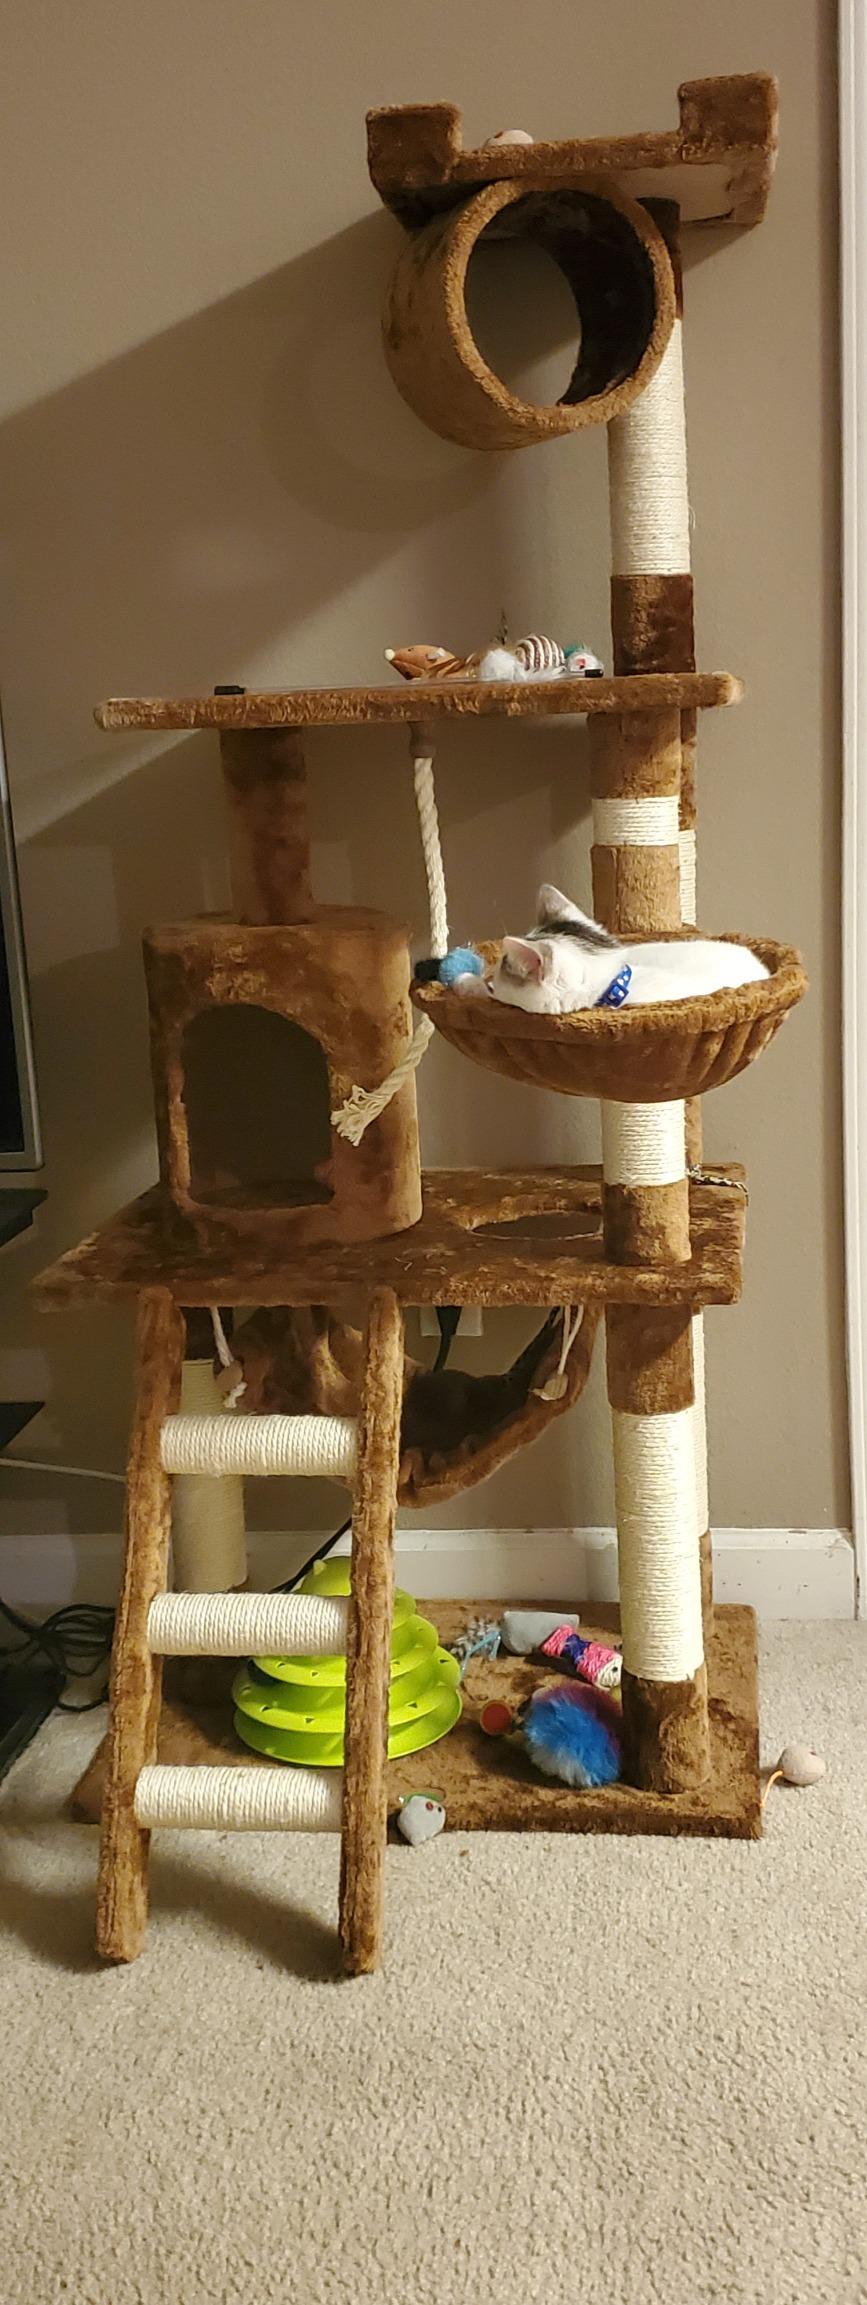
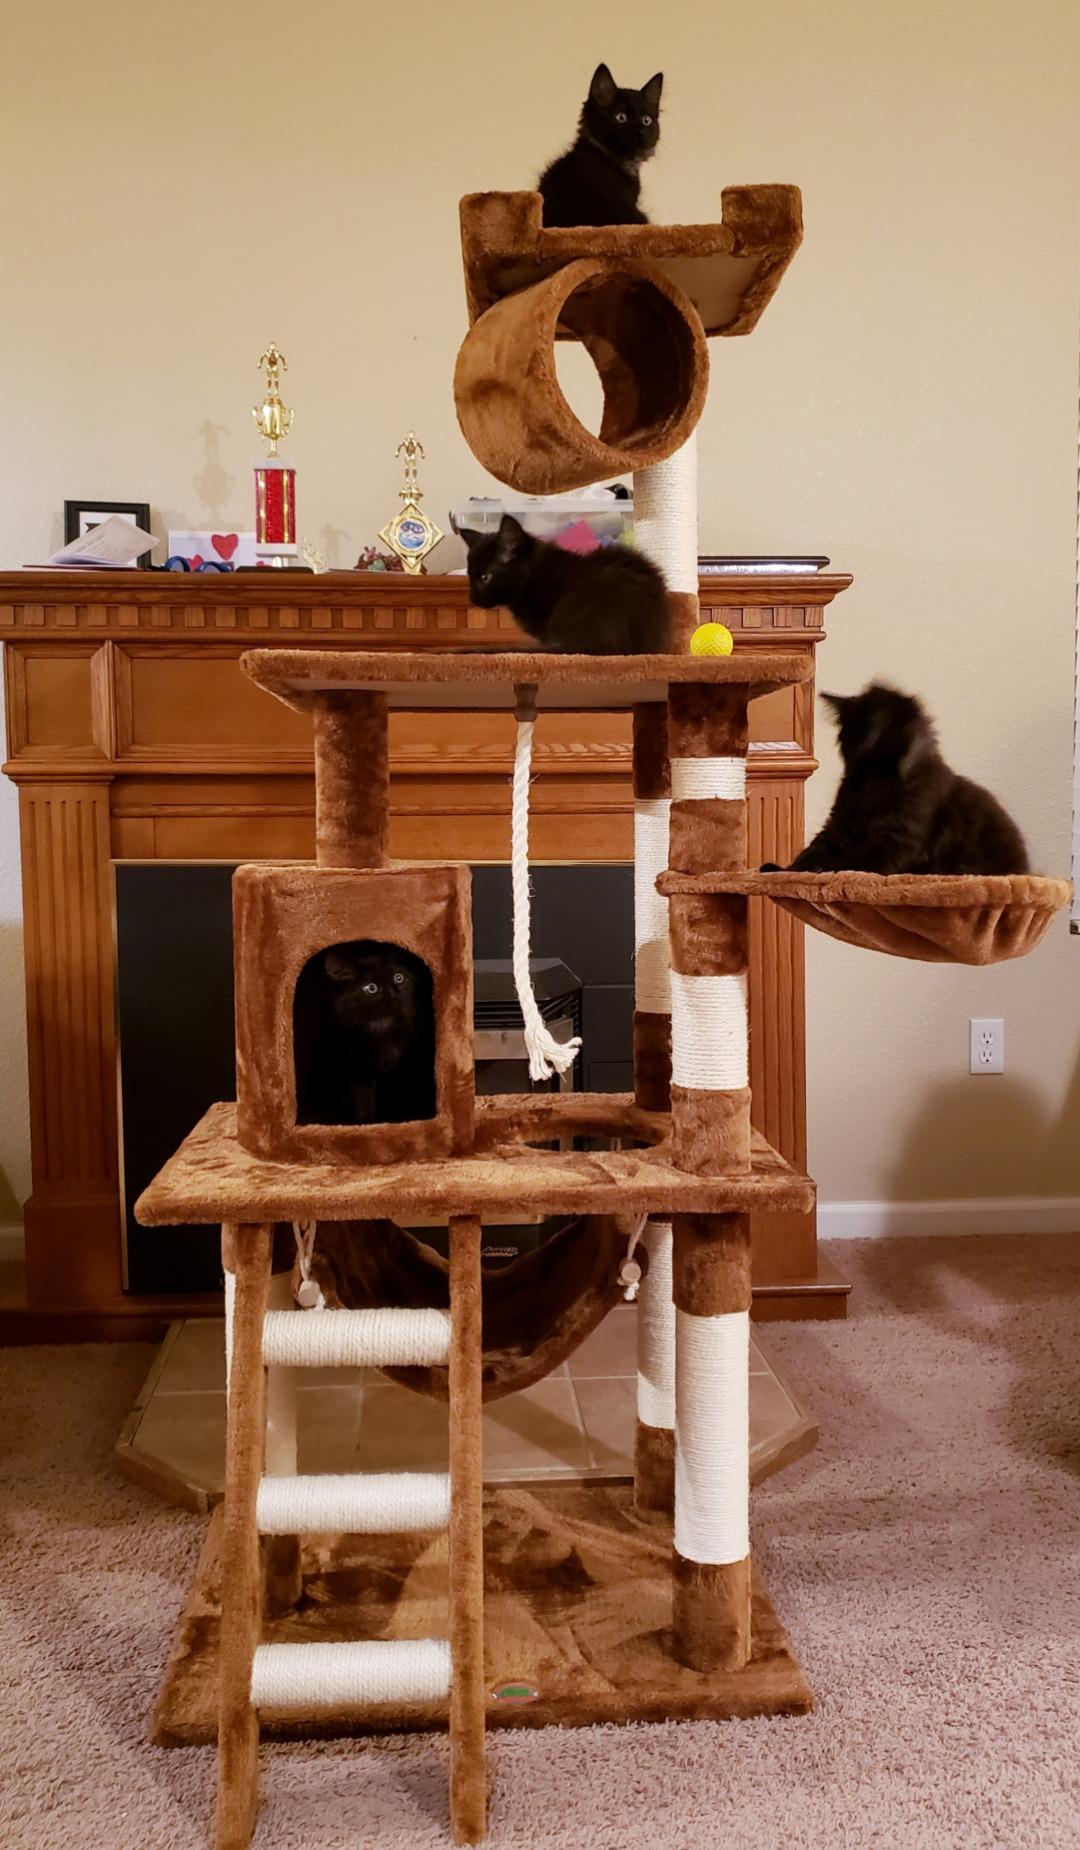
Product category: items_cat tree
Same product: yes